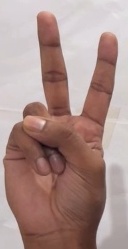
ASL sign: V